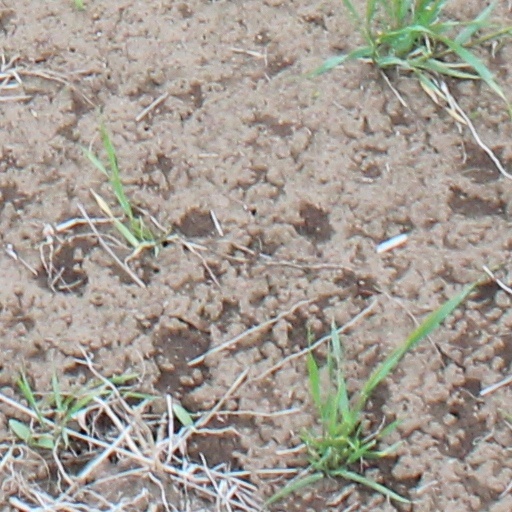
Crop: wheat